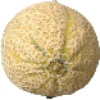
Label: Cantaloupe 2